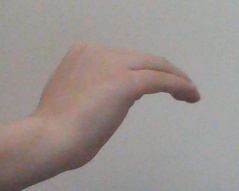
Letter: haa